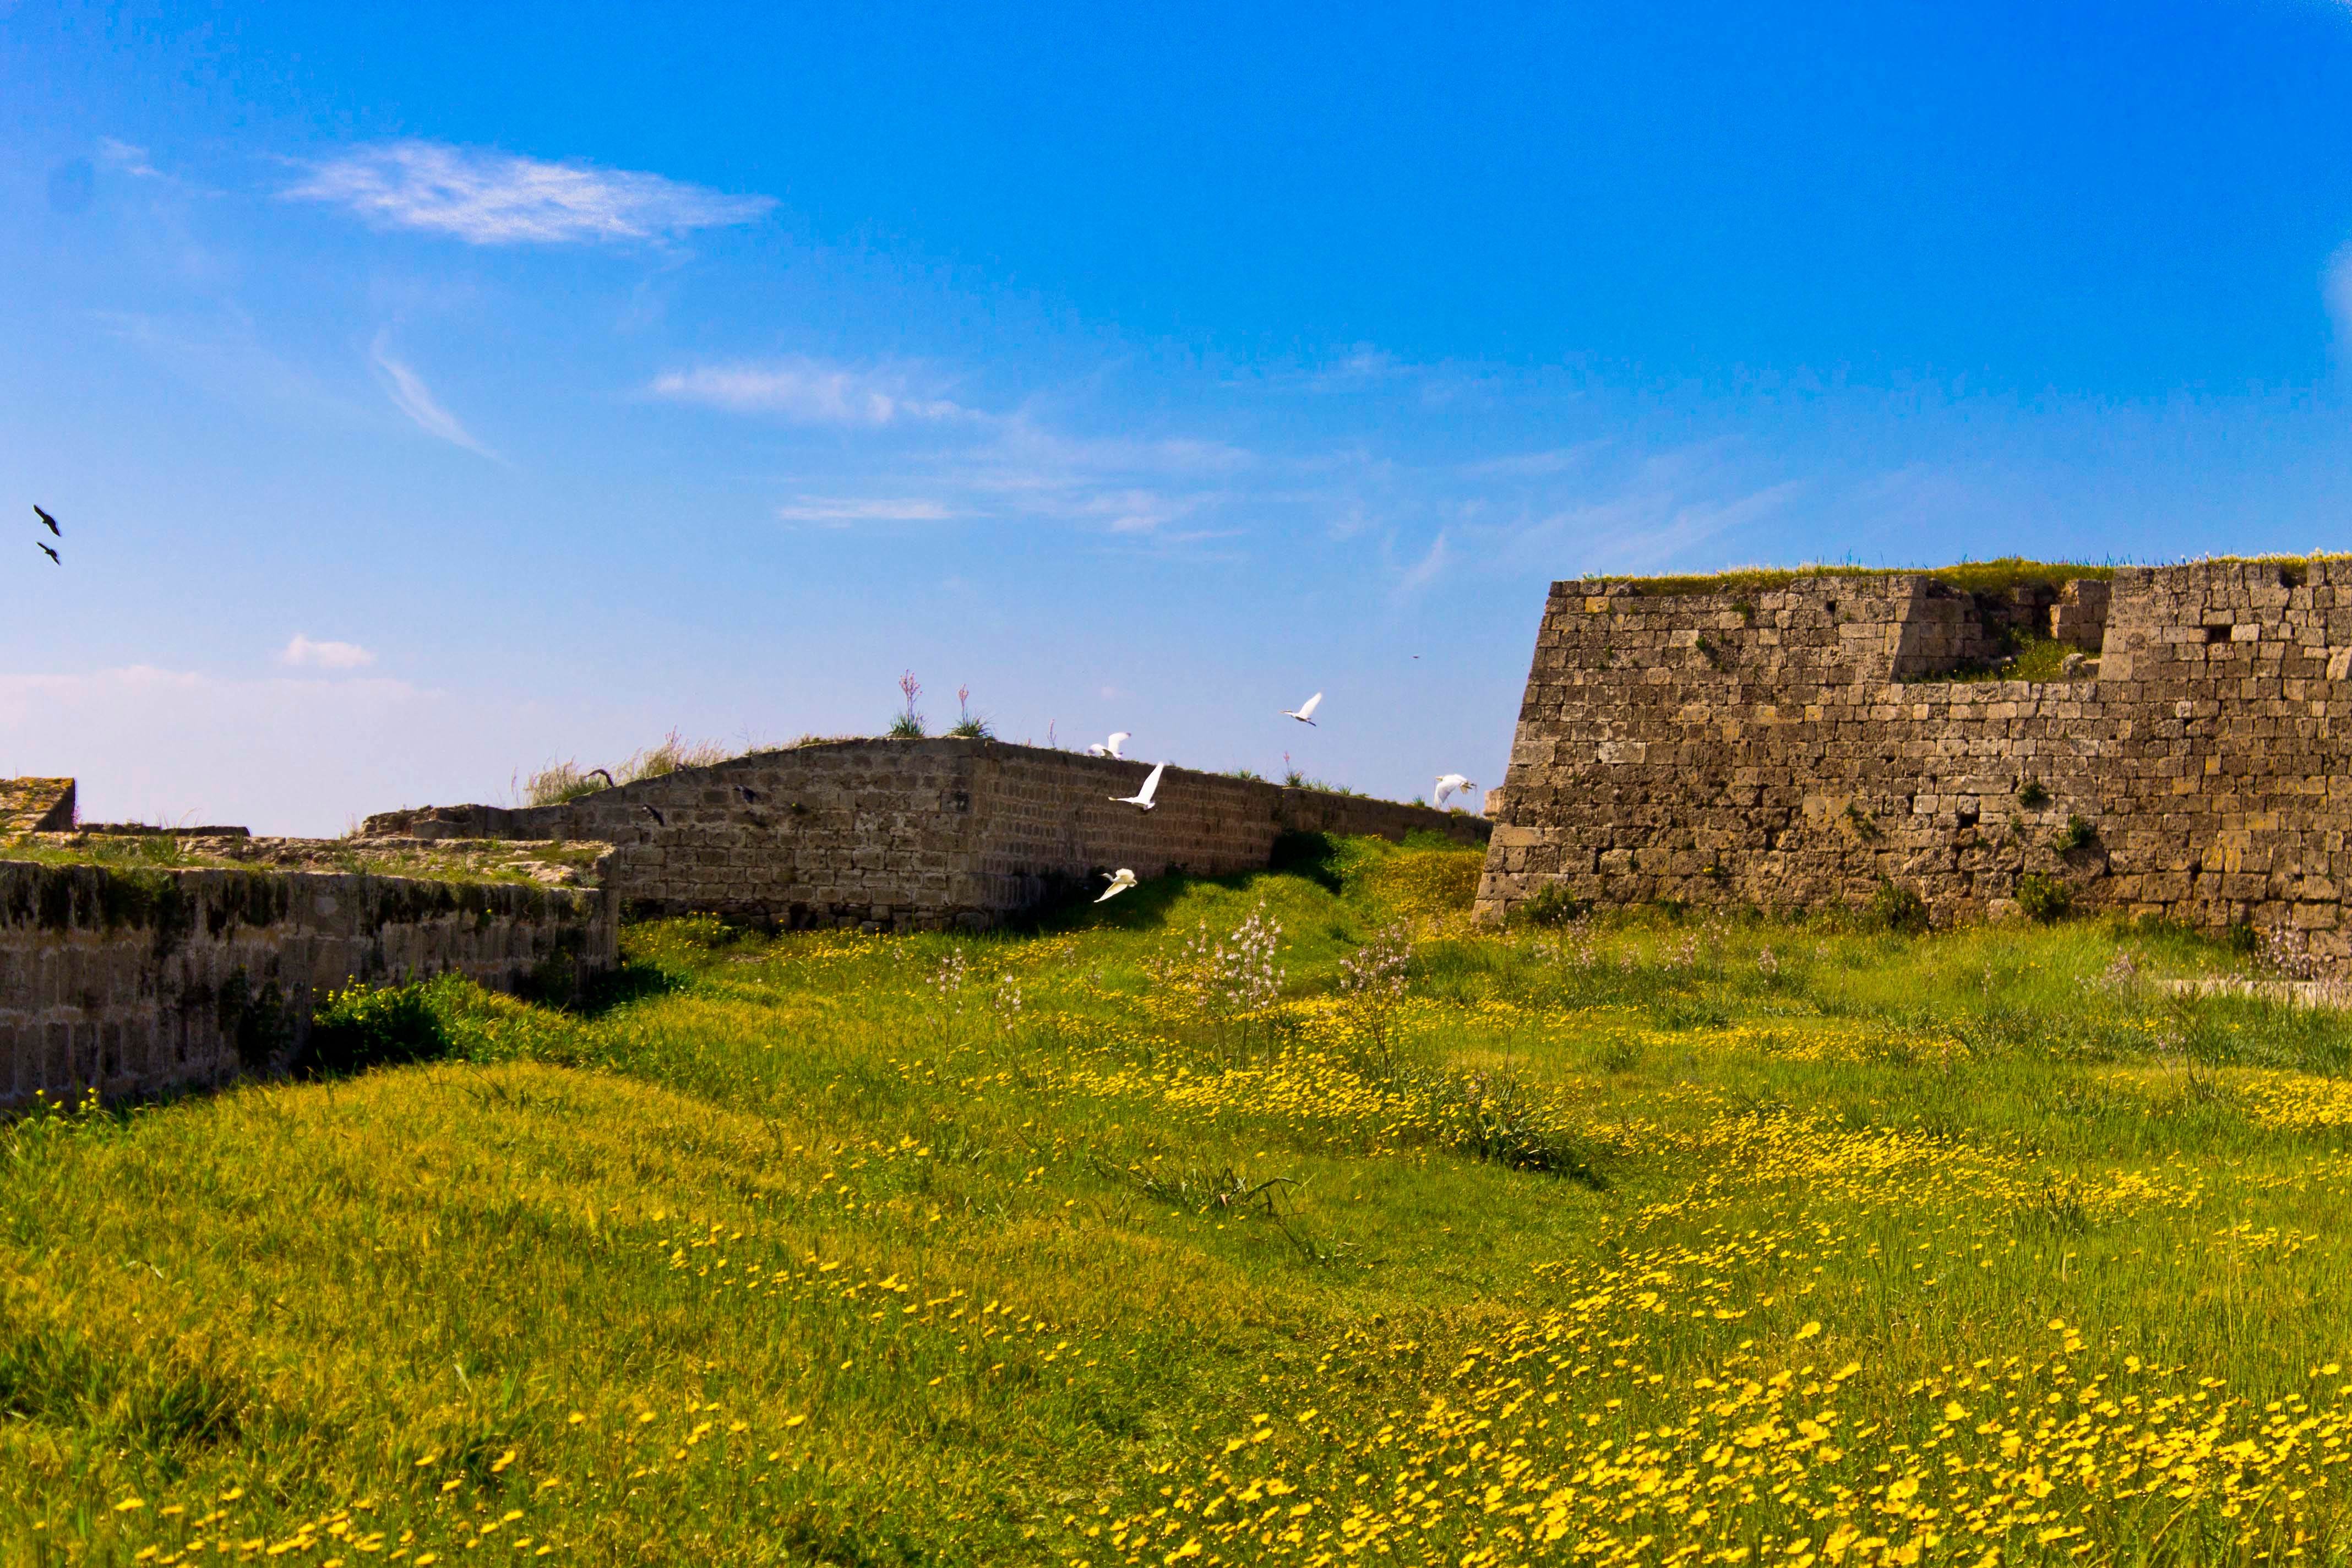
landscape, meadow, hill, flower, building, chateau, panorama, village, cliff, castle, fortification, terrain, ruins, plateau, ecosystem, rural area